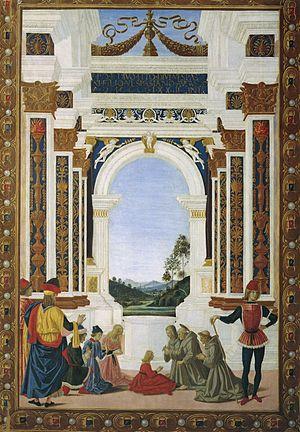
La Renaissance à Urbino est une variante locale de la Renaissance italienne.
La Renaissance ombrienne fait son apparition dans la première moitié de XVᵉ siècle avec le séjour de quelques artistes florentins de premier rang qui réalisèrent et laissèrent dans la région leurs œuvres.